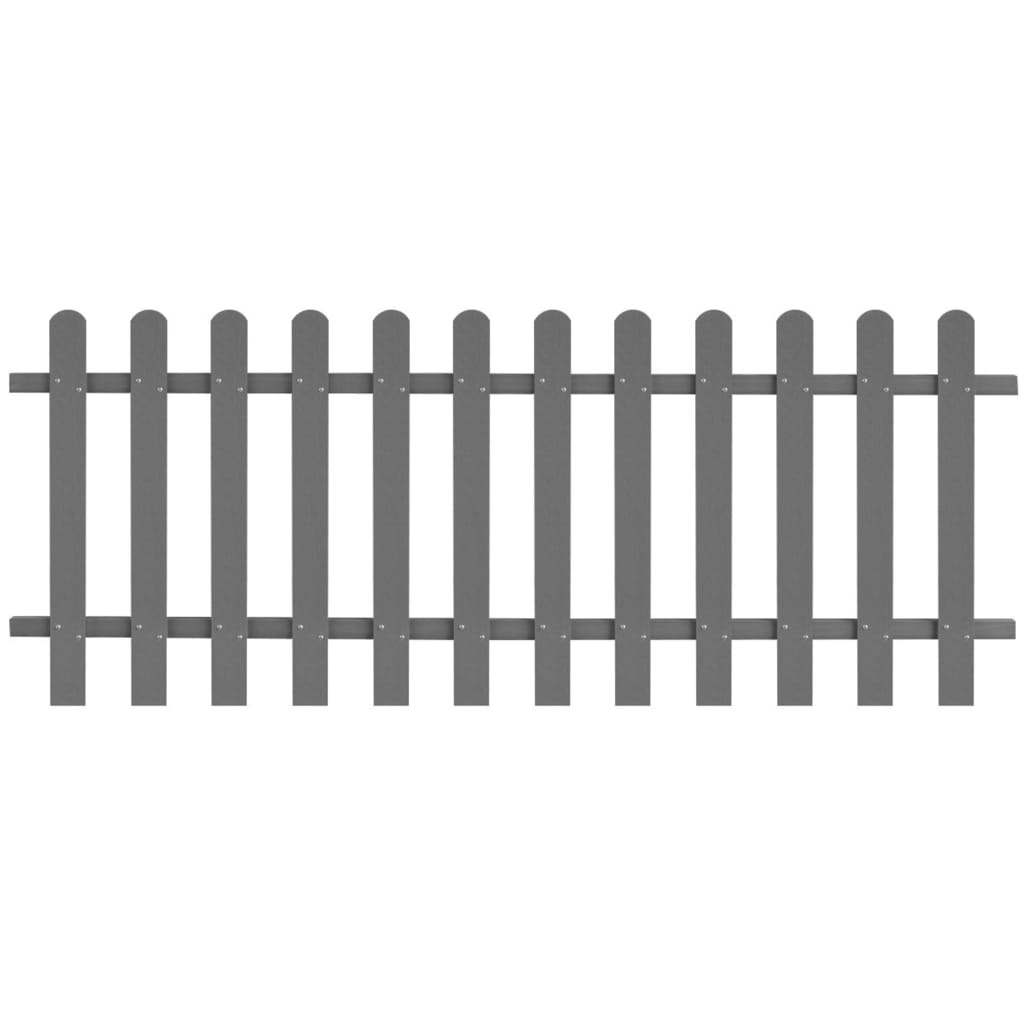
Hek 200x80 cm HKC
Dit rustieke hek is een decoratieve omheining voor je tuin of terras, maar kan ook als begrenzing van bloembedden en andere tuindelen worden gebruikt. Het hek is gemaakt van hout-kunststof-composiet, waardoor het zeer stevig, duurzaam en water- en rotbestendig is. Je kan deze omheining eenvoudig aan je tuin aanpassen. Dit HKC hekwerk is een perfecte oplossing voor elke tuin en andere buitenruimte. N.B. Dit product wordt geleverd in losse onderdelen.//
Brand: vidaXL
Category: Hardware > Fencing & Barriers > Fence Panels > Pickets